Jovanka Houska

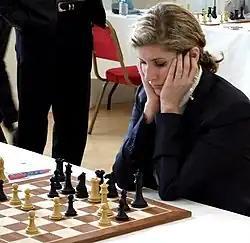
IM Houska at Liverpool's EU Championships, 2008

Following yet more successful norm-seeking, she became the third British woman to be awarded the IM title in 2005. Voted English Chess Federation "Player of the Year" in 2006, she was the first female to receive the accolade since its inception in 1984. There were 'highest placed Woman' prizes at the Hastings International Chess Congress 2006–7 and at Gibraltar 2007. She also came close to winning the first MonRoi Women's Grand Prix, finally finishing second equal behind Pia Cramling. Her task was much more difficult at the fifth Howard Staunton Memorial Tournament, held at Simpsons-in-the-Strand, where she faced some of the world's top grandmasters and finished in last place.